Barboursville Vineyards

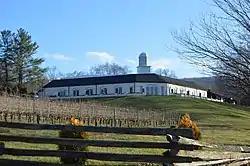
Offices and tasting room

The viticultural area extends . The vines are predominantly Bordeaux grape varieties for the red wines, and also including Nebbiolo, Sangiovese and Barbera, and among white varieties are Viognier, Chardonnay, Pinot grigio and Sauvignon blanc.